Military history of the United States during World War II

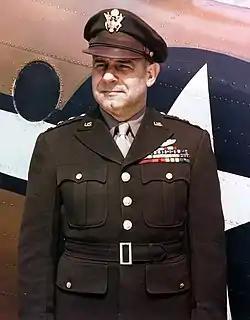
Maj. Gen. Jimmy Doolittle, 8th Air Force Commander from January 1944 to V-E Day

Following the Allied victory in Sicily, Italian public sentiment swung against the war and Italian dictator Benito Mussolini. He was dismissed from office by the Fascist Grand Council and King Victor Emmanuel III, and the Allies struck quickly, hoping resistance would be slight. The first Allied troops landed on the Italian peninsula on 3 September 1943 and Italy surrendered on 8 September, however the Italian Social Republic was established soon afterwards. The first American troops landed at Salerno on 9 September 1943, by U.S. Fifth Army. However, German troops in Italy were prepared, and after the Allied troops at Salerno had consolidated their beachhead, the Germans launched fierce counterattacks. However, they failed to destroy the beachhead and retreated on 16 September and in October 1943 began preparing a series of defensive lines across central Italy. The US 5th Army and other Allied armies broke through the first two lines (Volturno and the Barbara Line) in October and November 1943. As winter approached, the Allies made slow progress due to the weather and the difficult terrain against the heavily defended German Winter Line; they did however manage to break through the Bernhardt Line in January 1944. By early 1944 the Allied attention had turned to the western front and the Allies were taking heavy losses trying to break through the Winter Line at Monte Cassino. The Allies landed at Anzio on 22 January 1944 to outflank the Gustav line and pull Axis forces out of it so other allied armies could breakthrough. After slow progress, the Germans counterattacked in February but failed to stamp out the Allies; after months of stalemate, the Allies broke out in May 1944 and Rome fell to the Allies on 4 June 1944.